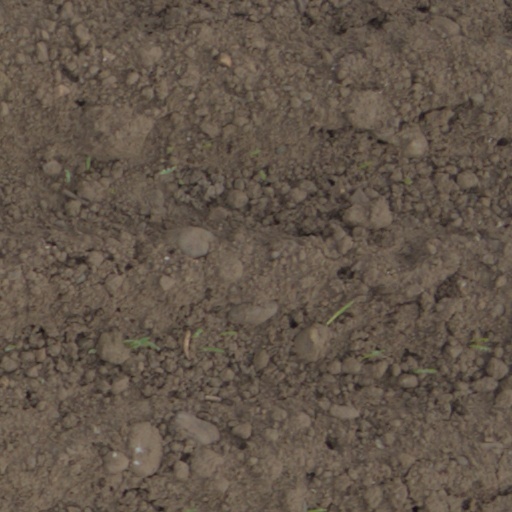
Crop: wheat